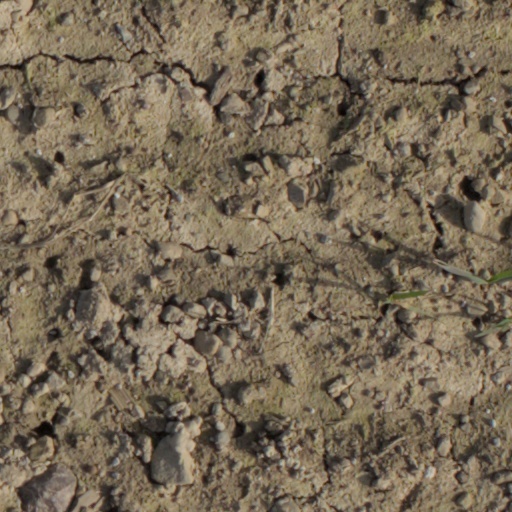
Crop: wheat